Under Ten Flags

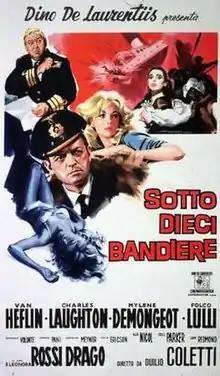
Italian film poster

Under Ten Flags is a 1960 Italian-American war film directed by Duilio Coletti and starring Van Heflin, Charles Laughton, and Mylène Demongeot. It was entered into the 10th Berlin International Film Festival.